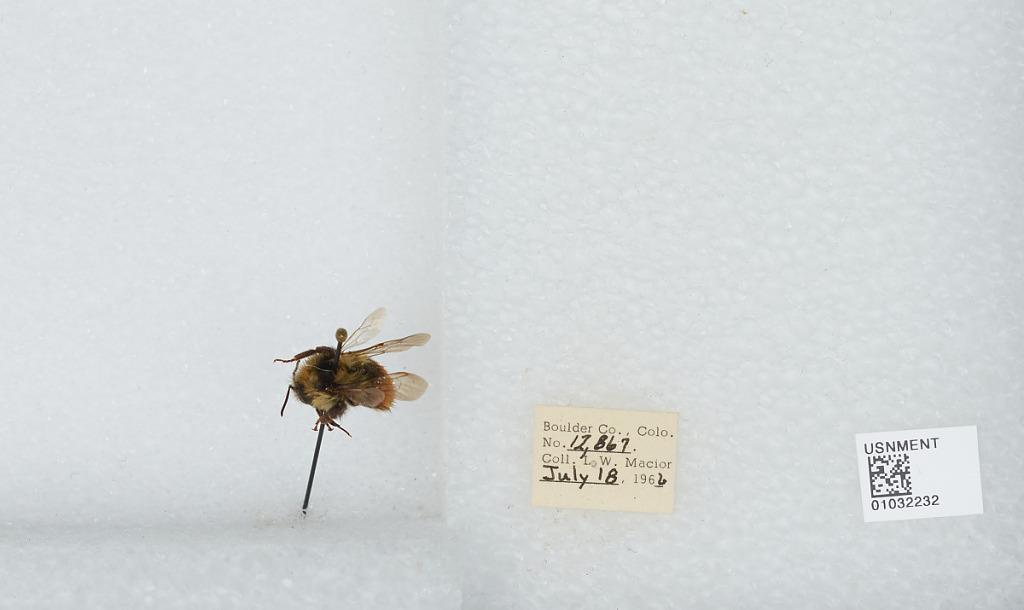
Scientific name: Bombus (Pyrobombus) sylvicola Kirby
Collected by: L. Macior
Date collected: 1966-7-18
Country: United States
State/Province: Colorado
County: Boulder
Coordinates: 40.0722, -105.584